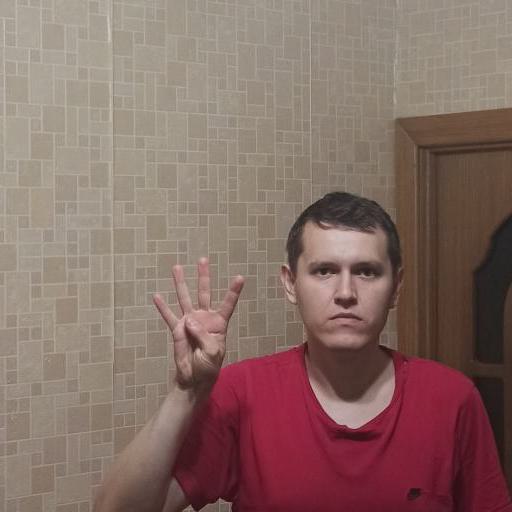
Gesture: four